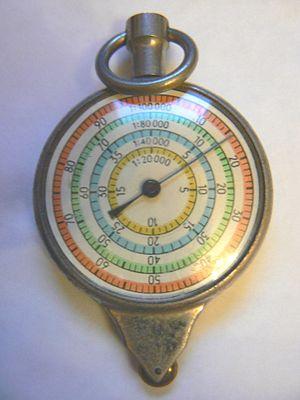
Le curvimètre est un instrument de mesure utilisé pour mesurer sur les cartes tout élément linéaire courbe ou tout itinéraire non rectiligne. Il permet ainsi de lire la distance parcourue entre deux points de la carte, même si l'itinéraire n'est pas rectiligne. Selon le modèle, jusqu'à huit échelles, les plus usitées, sont disponibles sur l'écran en forme de montre.
La topographie est la science qui permet la mesure puis la représentation sur un plan ou une carte des formes et détails visibles sur le terrain, qu'ils soient naturels ou artificiels. Son objectif est de déterminer la position et l'altitude de n'importe quel point situé dans une zone donnée, qu'elle soit de la taille d'un continent, d'un pays, d'un champ ou d'un corps de rue.